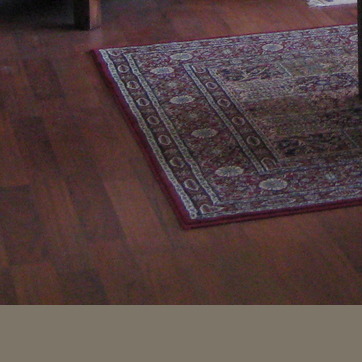
Material: carpet